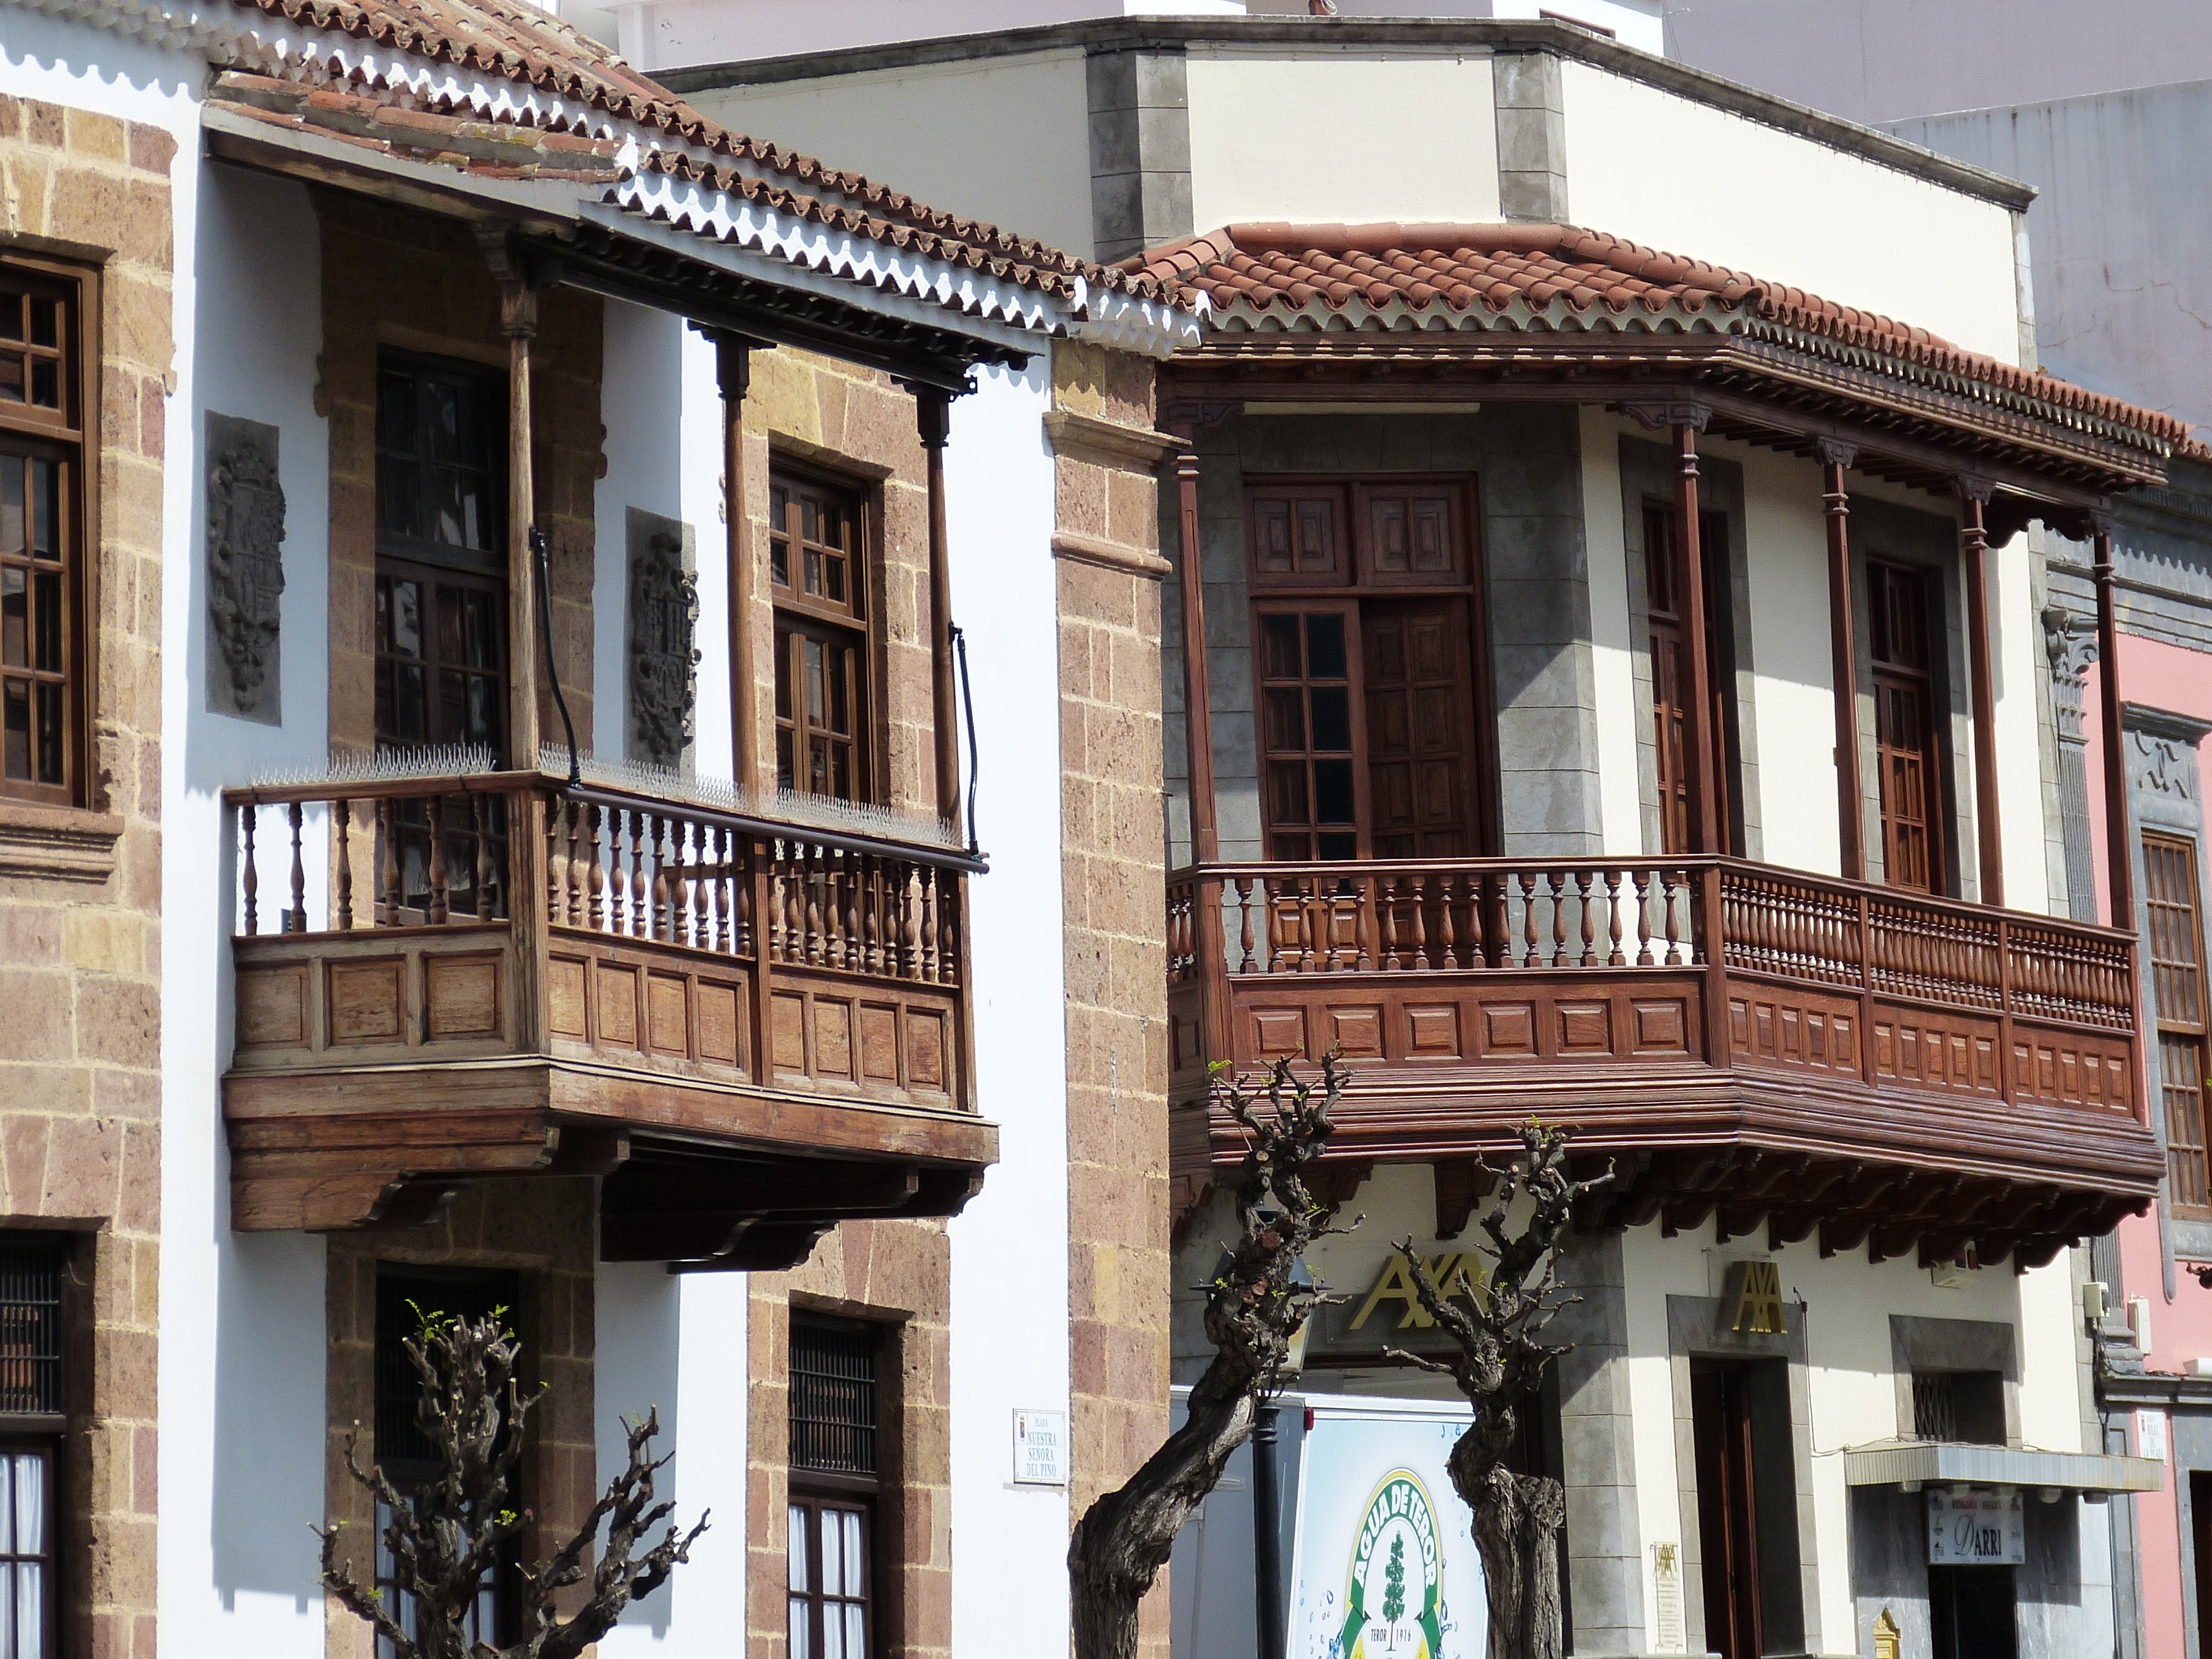
architecture, wood, mansion, house, window, building, city, home, porch, balcony, facade, property, old town, spain, estate, gran canaria, condominium, neighbourhood, canary islands, outdoor structure